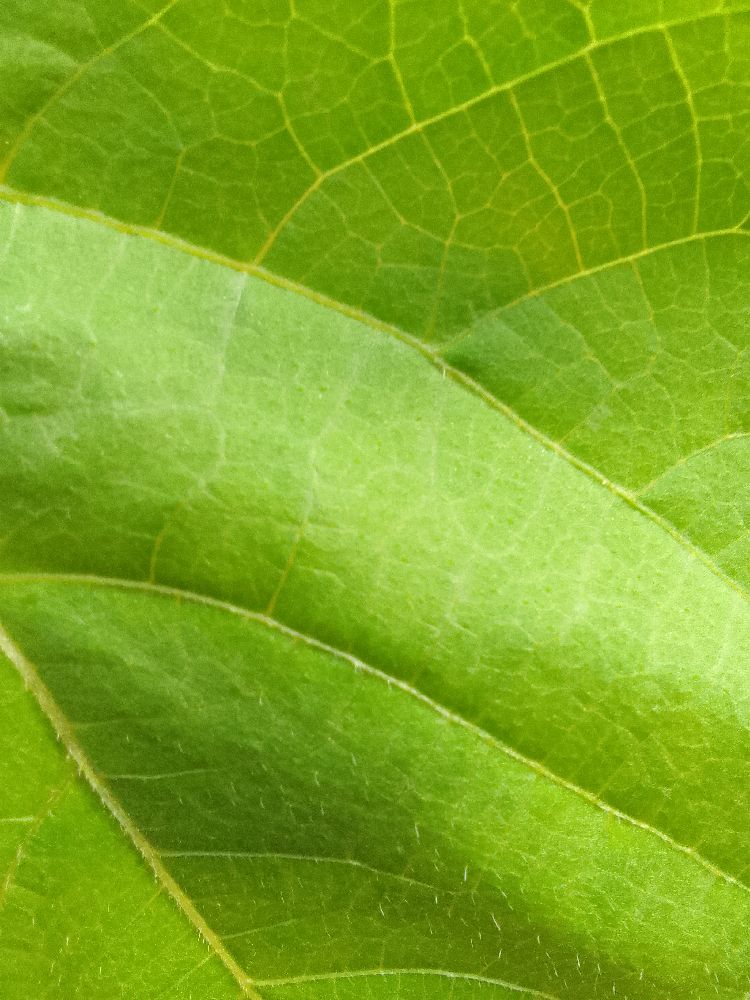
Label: healthy